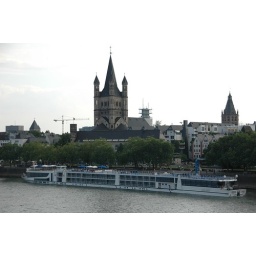
St. Martin Basilica in Cologne and some river boats along the Rhine